EMLL 51st Anniversary Show

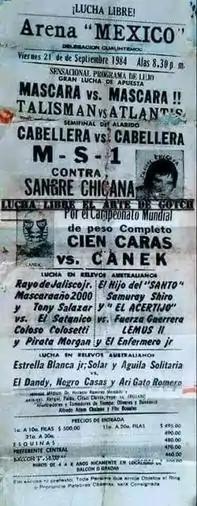
Poster for the event showing all scheduled matches

The EMLL 51st Anniversary Show was a professional wrestling major show event produced by Empresa Mexicana de Lucha Libre (EMLL) that took place on September 21, 1984, in Arena México, Mexico City, Mexico. The event commemorated the 51st anniversary of CMLL, which would become the oldest professional wrestling promotion in the world. The Anniversary show is EMLL's biggest show of the year, their Super Bowl event. The EMLL Anniversary Show series is the longest-running annual professional wrestling show, starting in 1934.